1884 in Italy

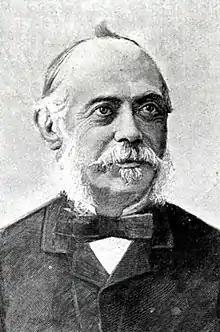
Senator Stefano Jacini

The 1881–1896 cholera pandemic reaches Italy. According to official estimates, cholera killed 50,000 Italians between 1884 and 1887. Cholera reached the Mediterranean in 1884 with an outbreak in France's main naval base at Toulon in June. The most likely source was a transport ship with goods returning from France's colonial war in Indo-China. At that time a cholera epidemic raged in South-East Asia, and the passage of French ships and troops and between Toulon and Saigon, moving through the Suez Canal, facilitated the entry of the disease to the Mediterranean Sea. The pandemic reached Italy by way of Italian migrant workers who left France.